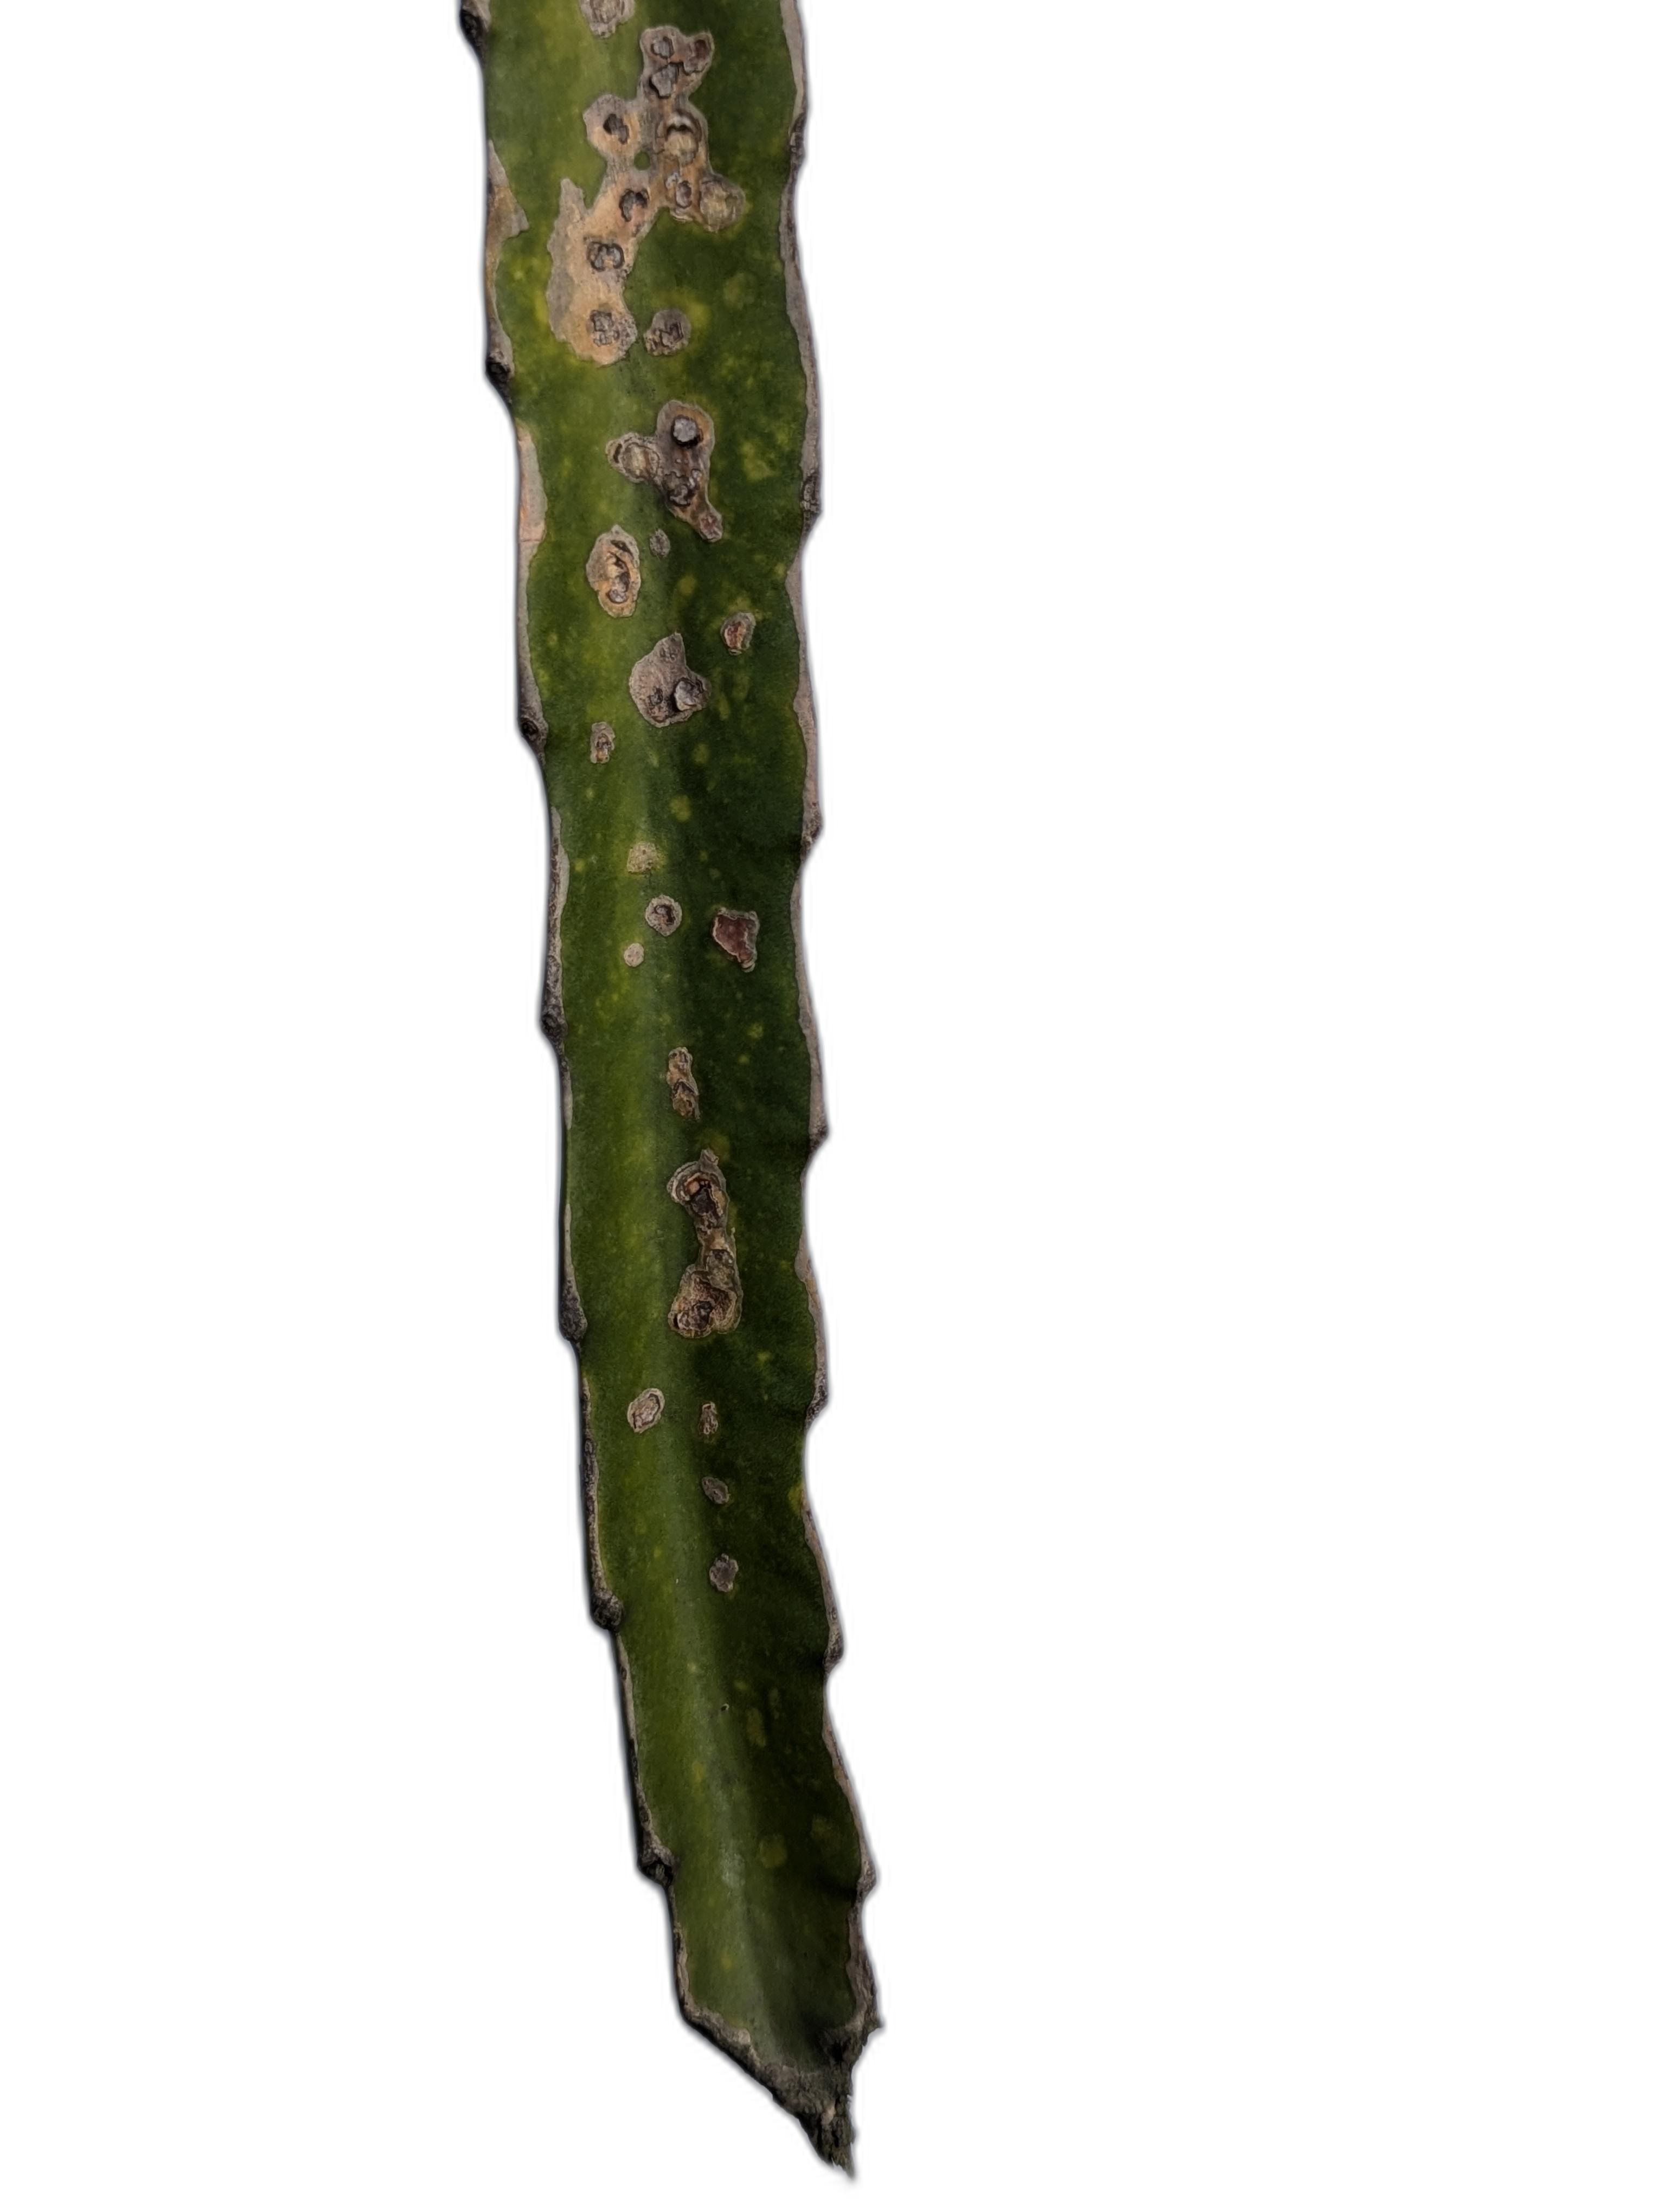
Label: Bad leaf